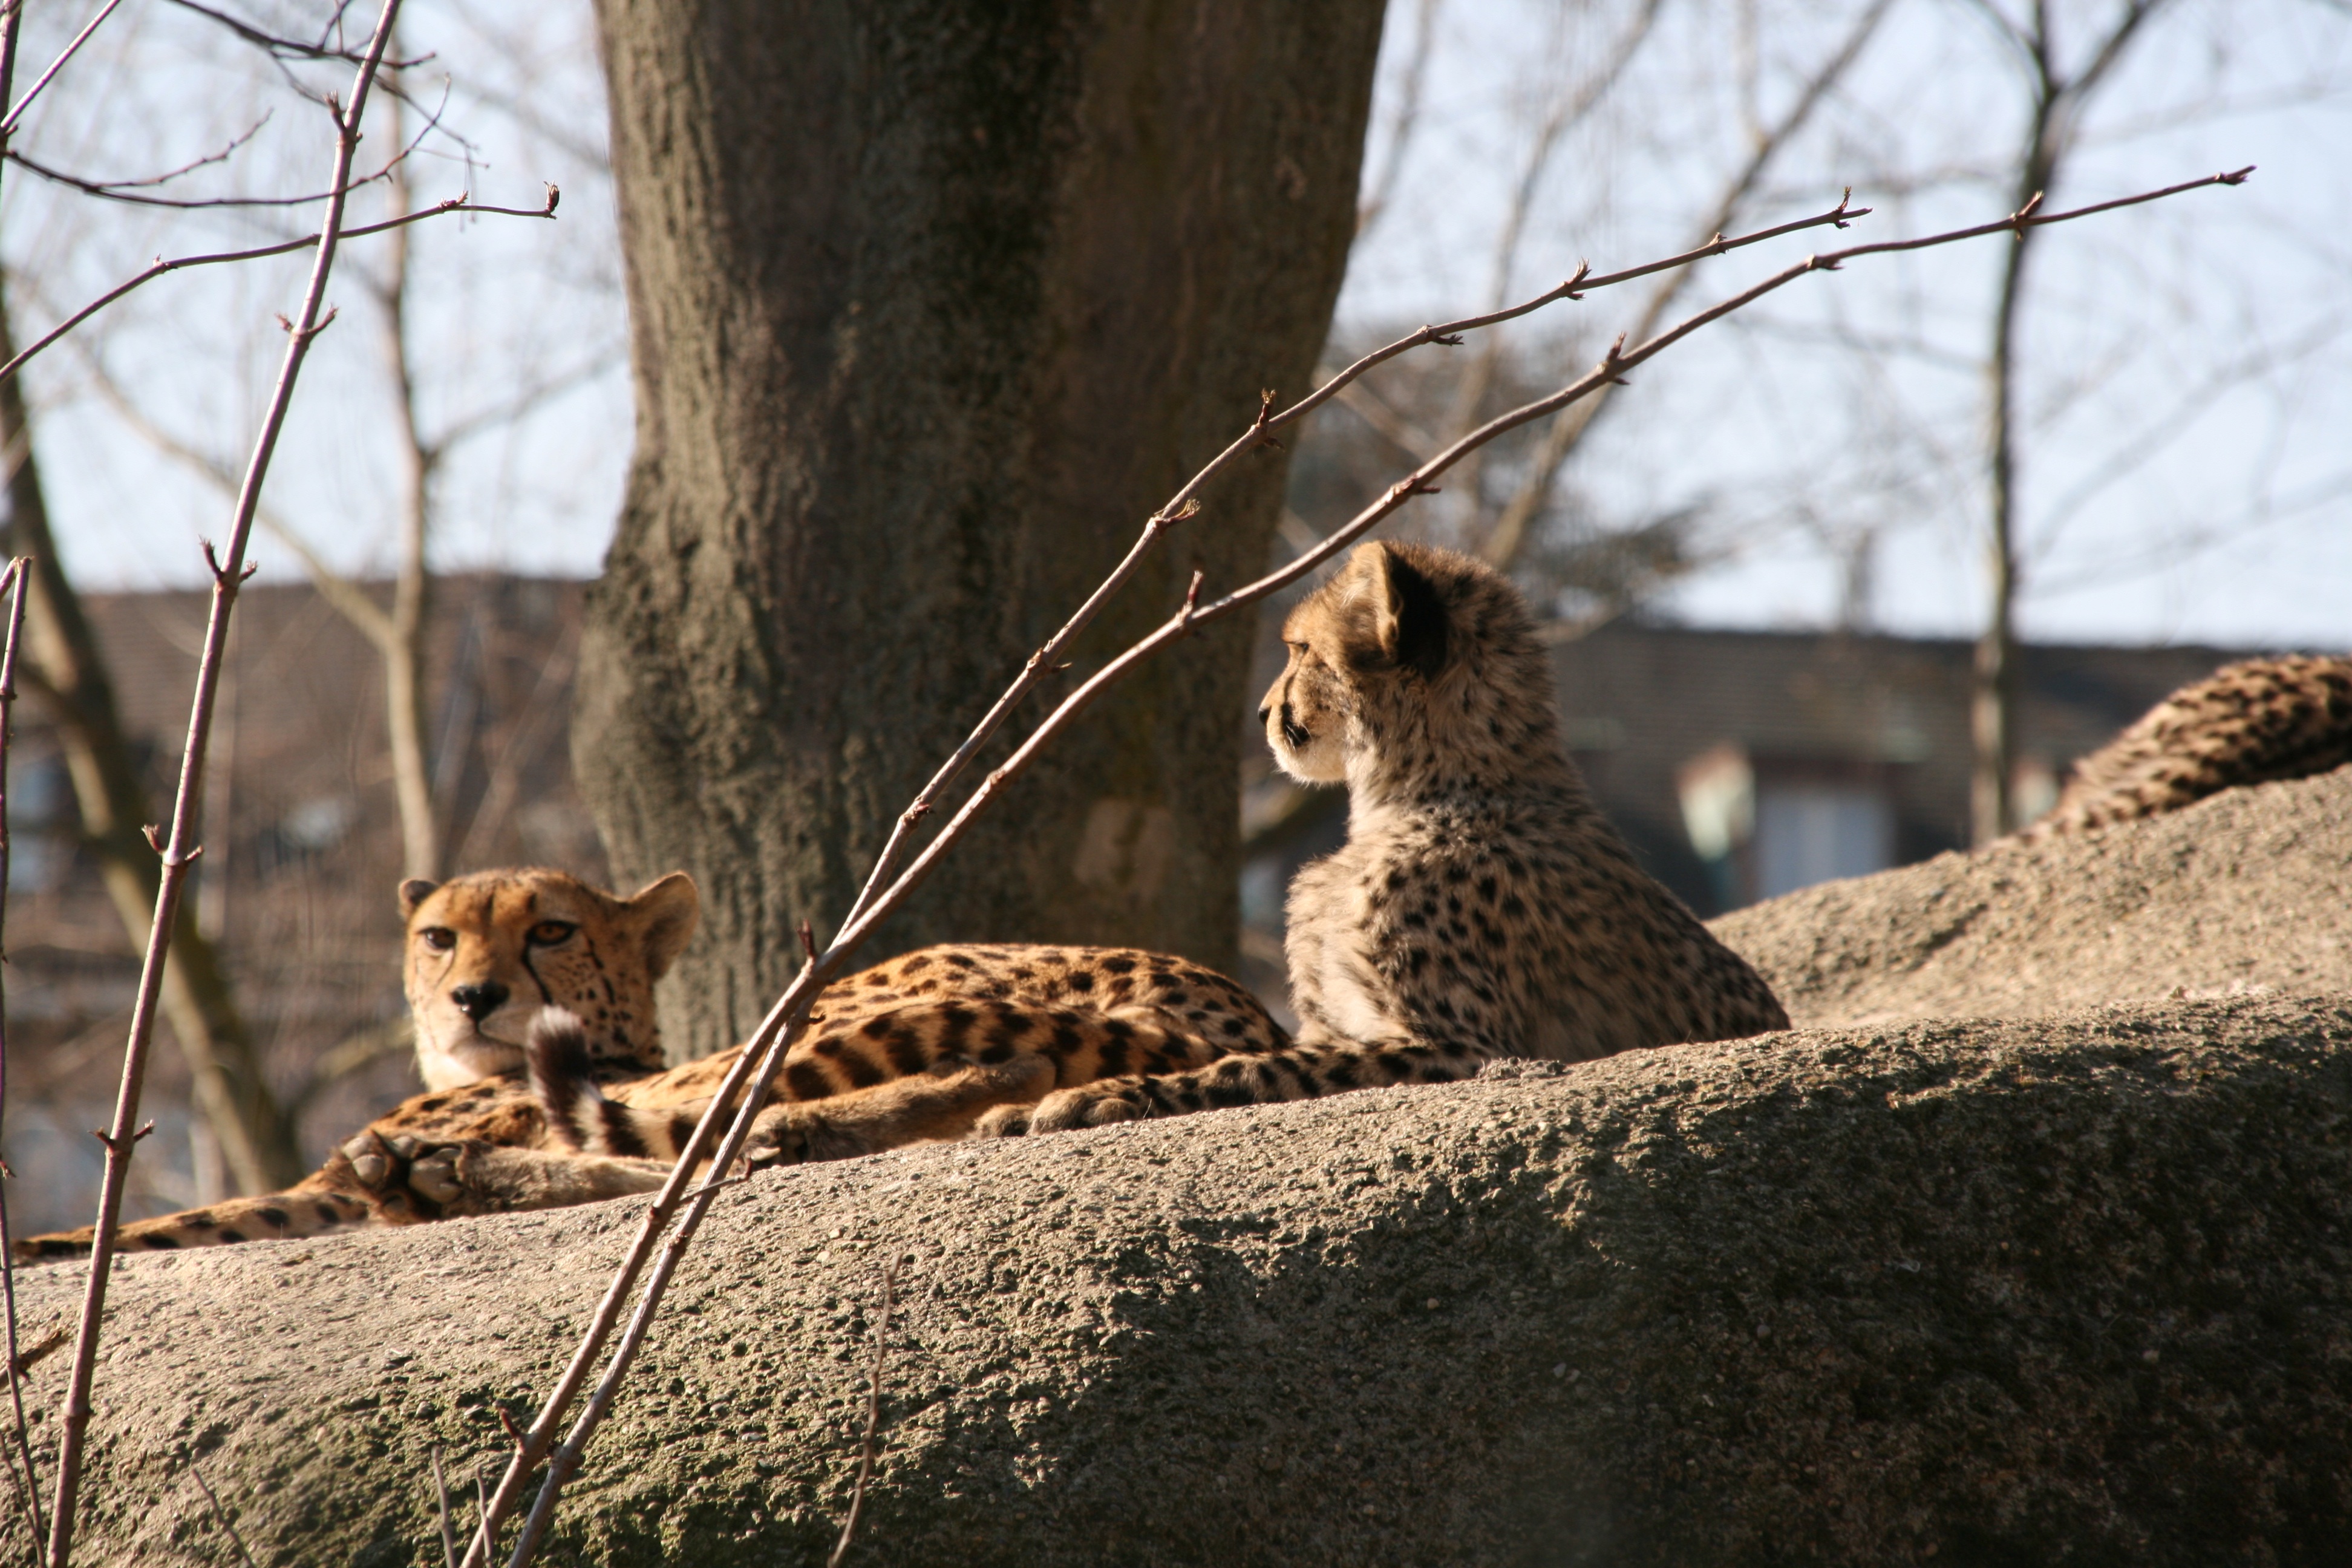
branch, animal, wildlife, zoo, mammal, fauna, leopard, cheetah, switzerland, safari, small to medium sized cats, cat like mammal